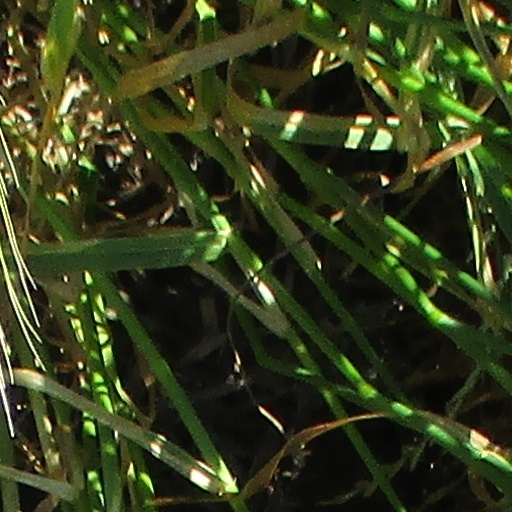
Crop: wheat